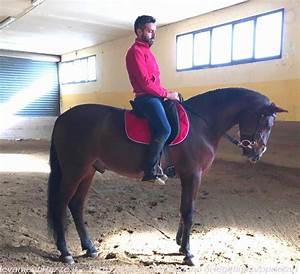
Label: cavallo